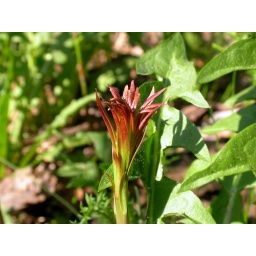
There are some older fireweed plants up too, but none with flowers this early in the summer.